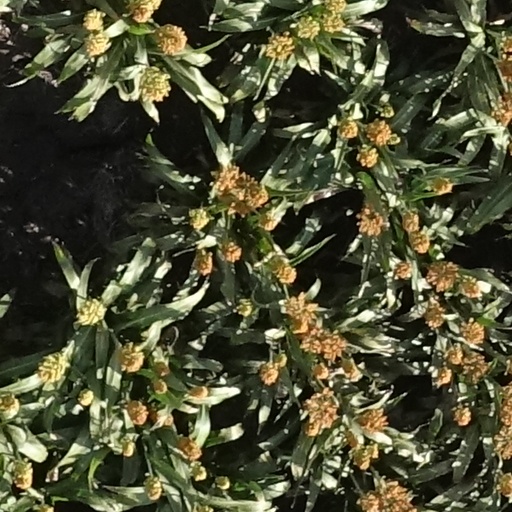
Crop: sorghum